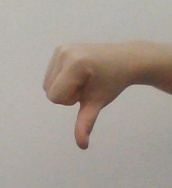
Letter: waw